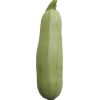
Label: Zucchini 1